Philosophie zoologique

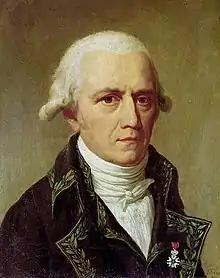
Lamarck by Charles Thévenin (c. 1802)

Jean-Baptiste Lamarck (1744–1829) was a member of the French Academy of Sciences and a professor of botany at the Jardin des Plantes and then became the first professor of zoology at the new Muséum national d'Histoire naturelle. He became known for his work on the taxonomy of the invertebrates, especially of molluscs. However, he is mainly remembered for the theory that now bears his name, Lamarckism, and in particular his view that the environment (called by Lamarck the conditions of life) gave rise to permanent, inherited, evolutionary changes in animals. He described his theory in his 1802 "Recherches sur l'organisation des corps vivants", and in his 1809 "Philosophie zoologique", and later in his "Histoire naturelle des animaux sans vertèbres", (1815–1822).